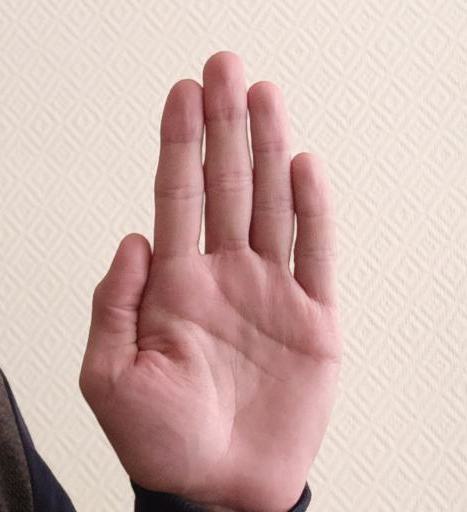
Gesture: stop